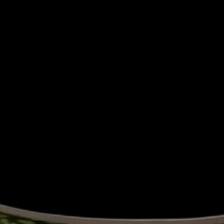
Plant: Aloe Vera